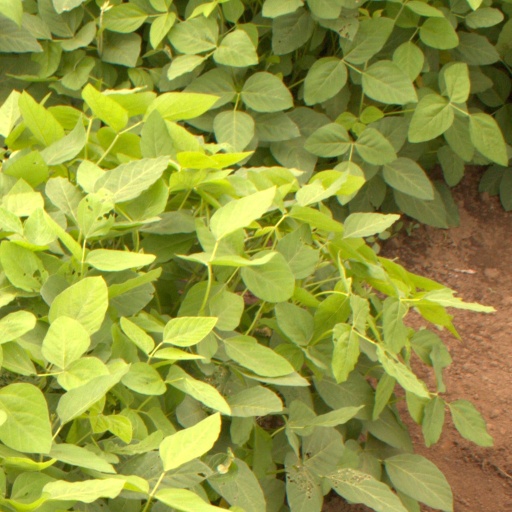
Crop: soybean